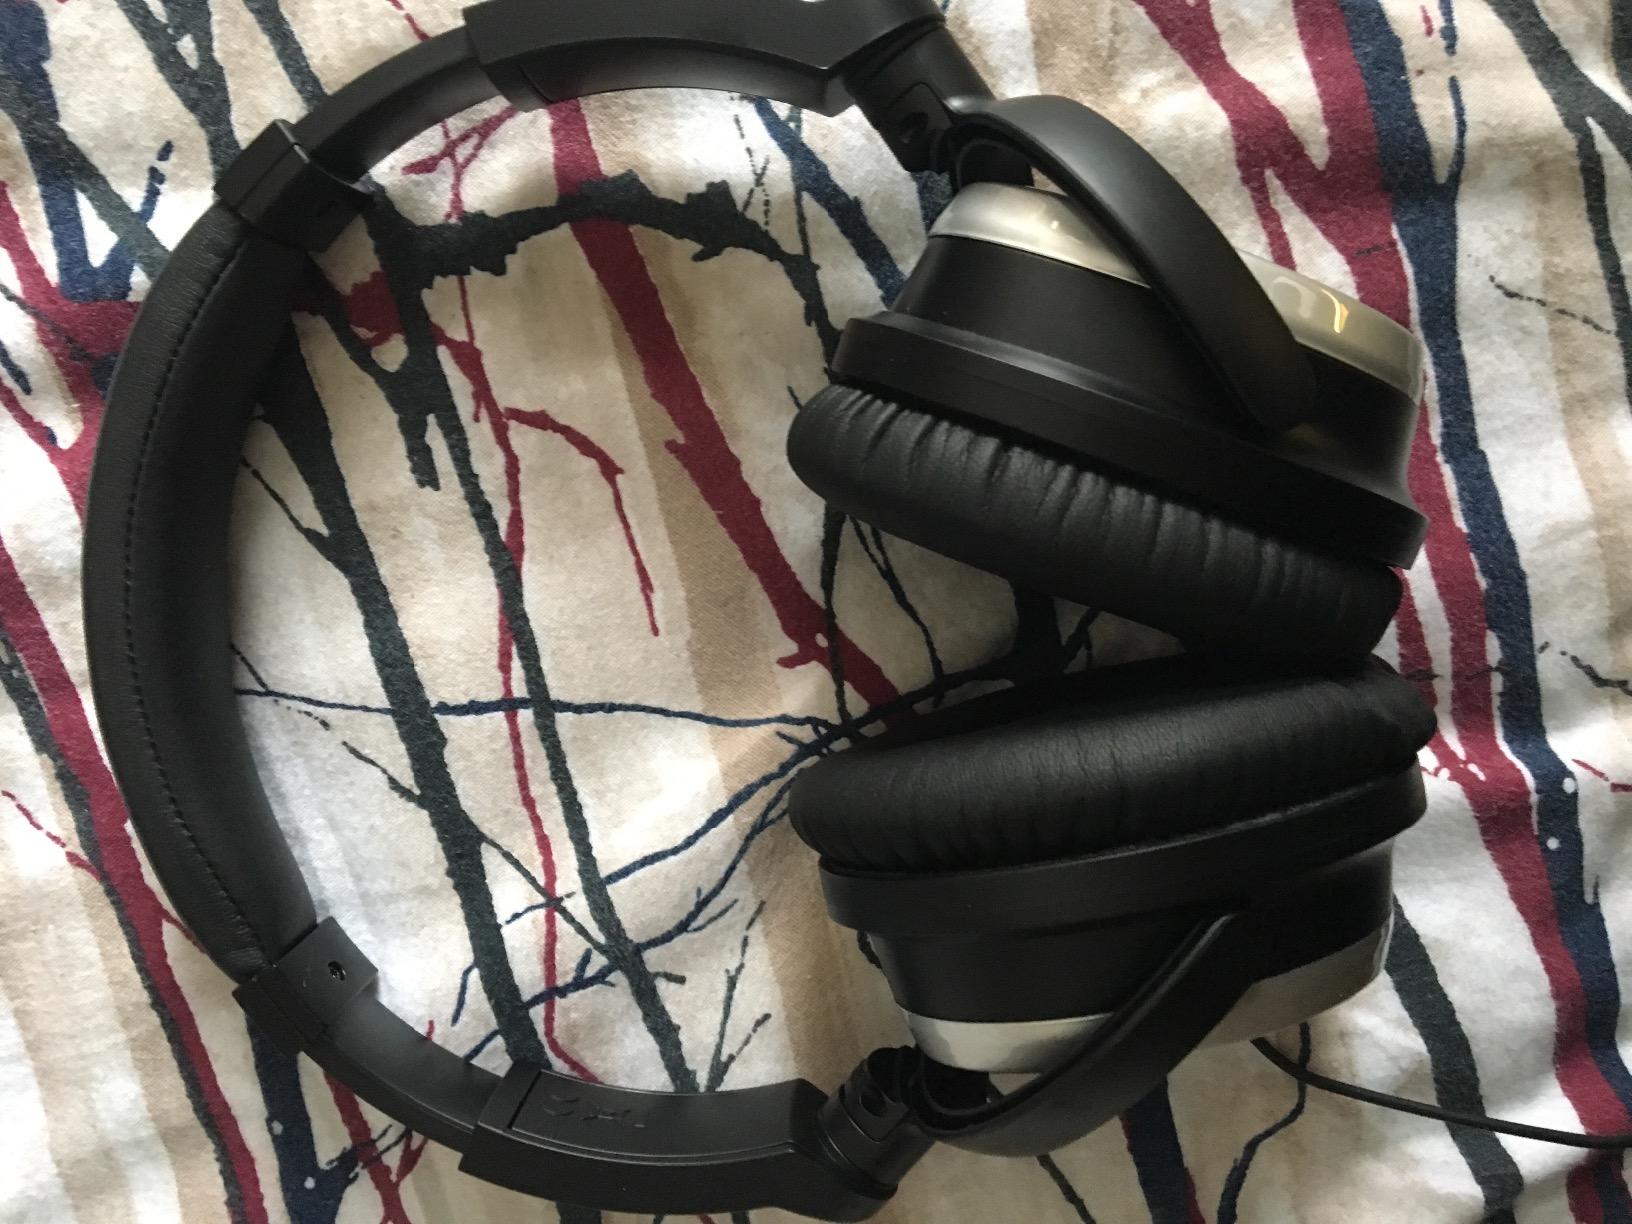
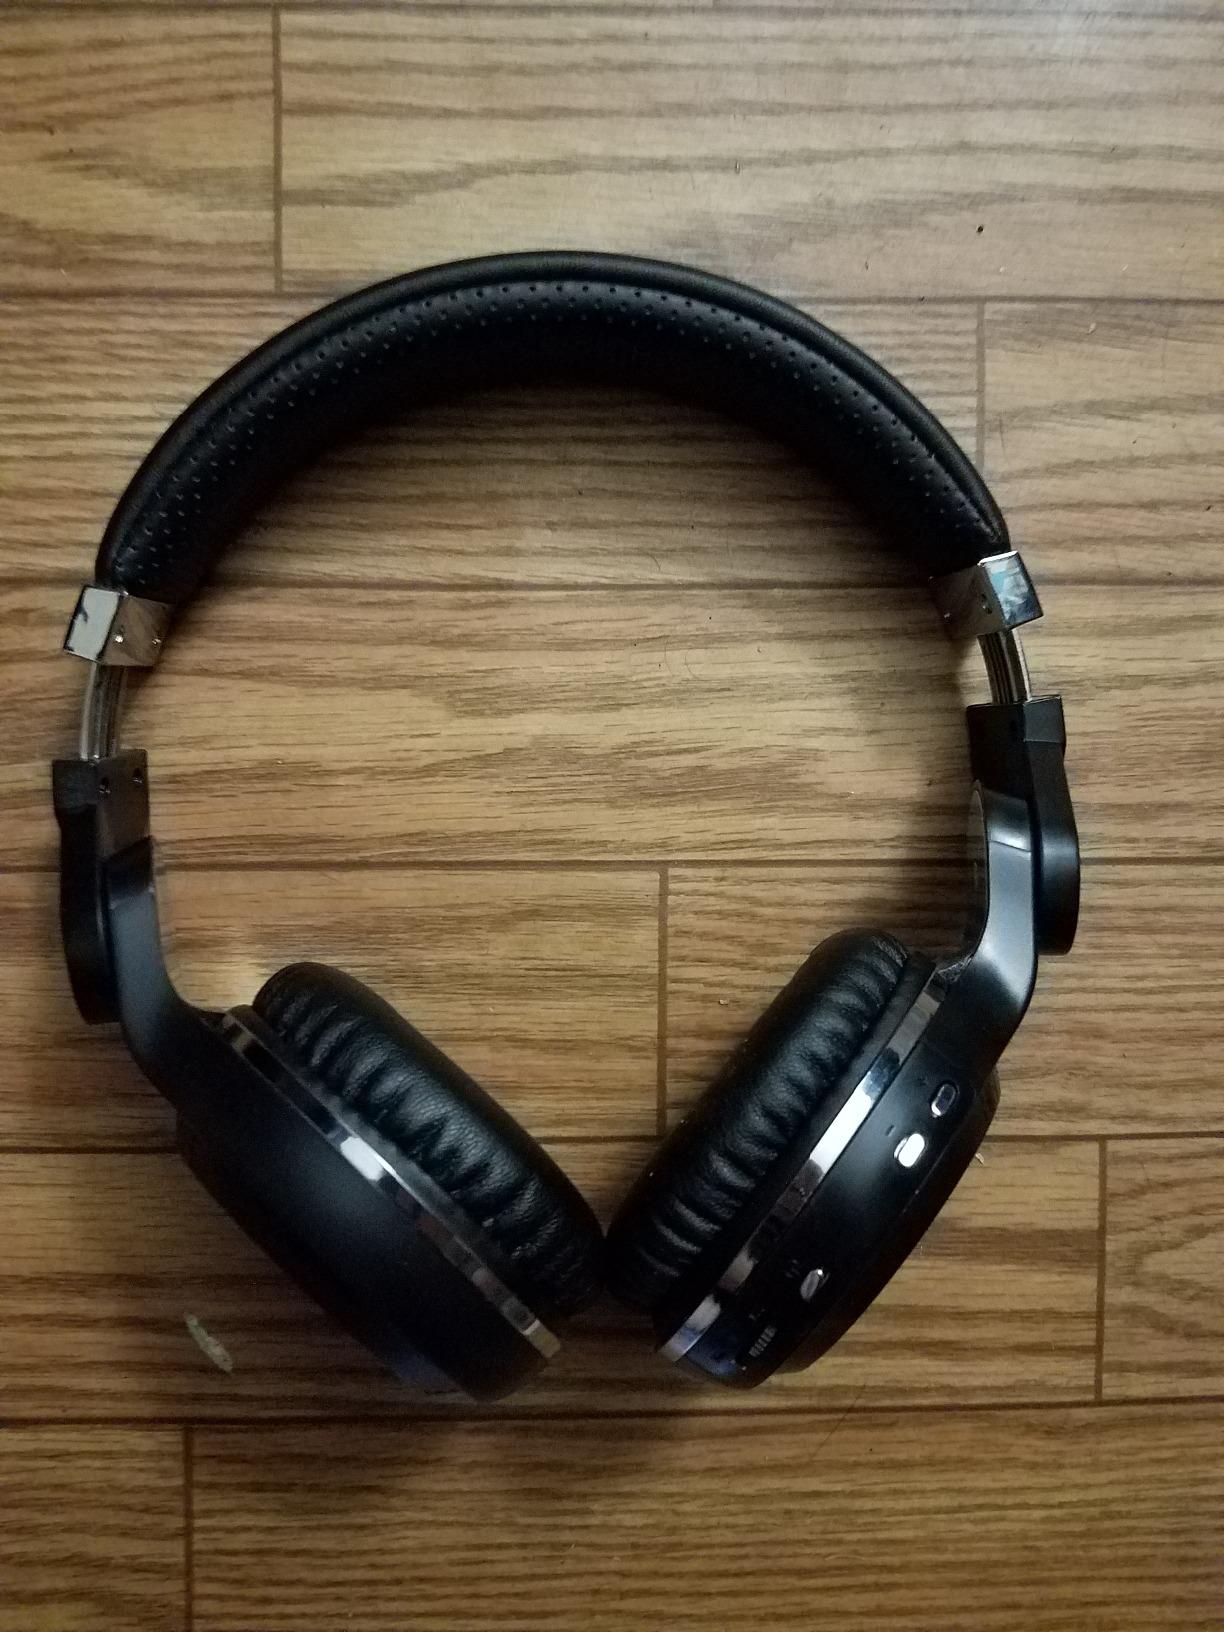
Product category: headphones
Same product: no